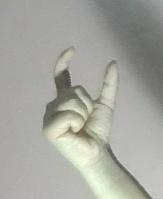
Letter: nun